Crime in El Salvador

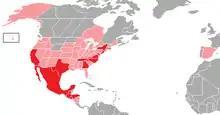
MS-13 presencelight-red indicates territories with a lighter presence, dark-red indicates territories with a strong presence

Criminal youth gangs dominate life in El Salvador; an estimation of at least 60,000 young people belong to gangs. Salvadoran young men decide to join a gang for several reasons. Sometimes this is understood as a choice, but other motivations include feeling neglected and abandoned by family or feeling they do not belong anywhere except where violence occurs. Juan Fogelbach argues that general risk factors associated with gang membership include: poverty, family disintegration or separation, neglect, violent domestic environments, unemployment, scarcity of educational and developmental opportunities, and family membership in gangs. The presence of one or more of these factors may compel an adolescent or child to turn to gangs in hope of finding a familial environment, social status, and economic opportunities. The average age for one to join a gang is between 10 and 14 years old.